Helichrysum

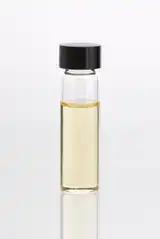
"Helichrysum italicum" essential oil in glass vial

Several species are grown as ornamental plants, and for dried flowers. When cut young and dried, the open flowers and stalks preserve their colour and shape for long periods.